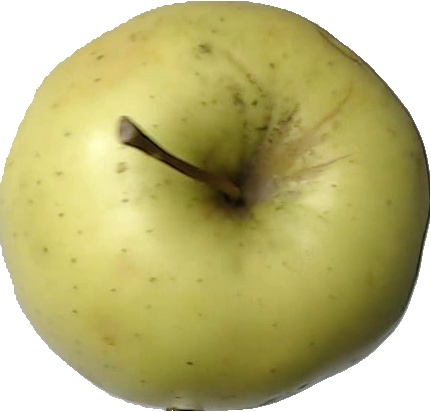
Label: apple_golden_2